Voria Ghafouri

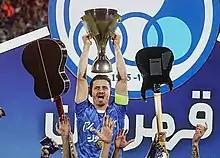
Voria celebrating IPL title with Esteghlal in 2022

Ghafouri regularly criticizes the general problems of society in Iran on his social media. In February 2019, after Mohammad Javad Zarif the Foreign Minister of Iran stated: "We are proud of being under pressure defending the people of Palestine, Lebanon, Yemen and Syria", Ghafouri posted a story on his Instagram account, criticizing him by saying: "You are not under pressure. As a matter of fact, it is the ordinary people who are under pressure." On 18 February, Iranian Supreme Leader Ayatollah Ali Khamenei stated: "Some people, who benefit from the country's peace and security enjoying their jobs and their favorite sports, bite the hand that feeds them" which was claimed to be referring to Ghafouri and fellow footballer Ali Karimi. A few hours after Khamenei's speech, he was summoned by the Ministry of Sport and Youth to give an explanation about his comments on Zarif. After being summoned, many fellow footballers supported him on their social media. During Esteghlal's next home game against Pars Jonoubi Jam, fans chanted his name at the 21-minute mark (as his shirt number is 21) to show their support to him.